Attila Balázs

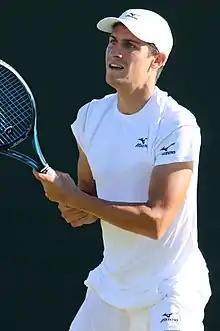
Balázs at the 2018 Wimbledon Championships

Attila Balázs (born September 27, 1988) is a Hungarian former professional tennis player.